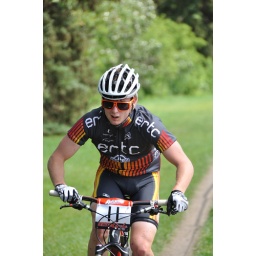
From the Edmonton Canada Cup mountain bike race, July 11th, 2010 in Edmonton, Alberta, Canada.